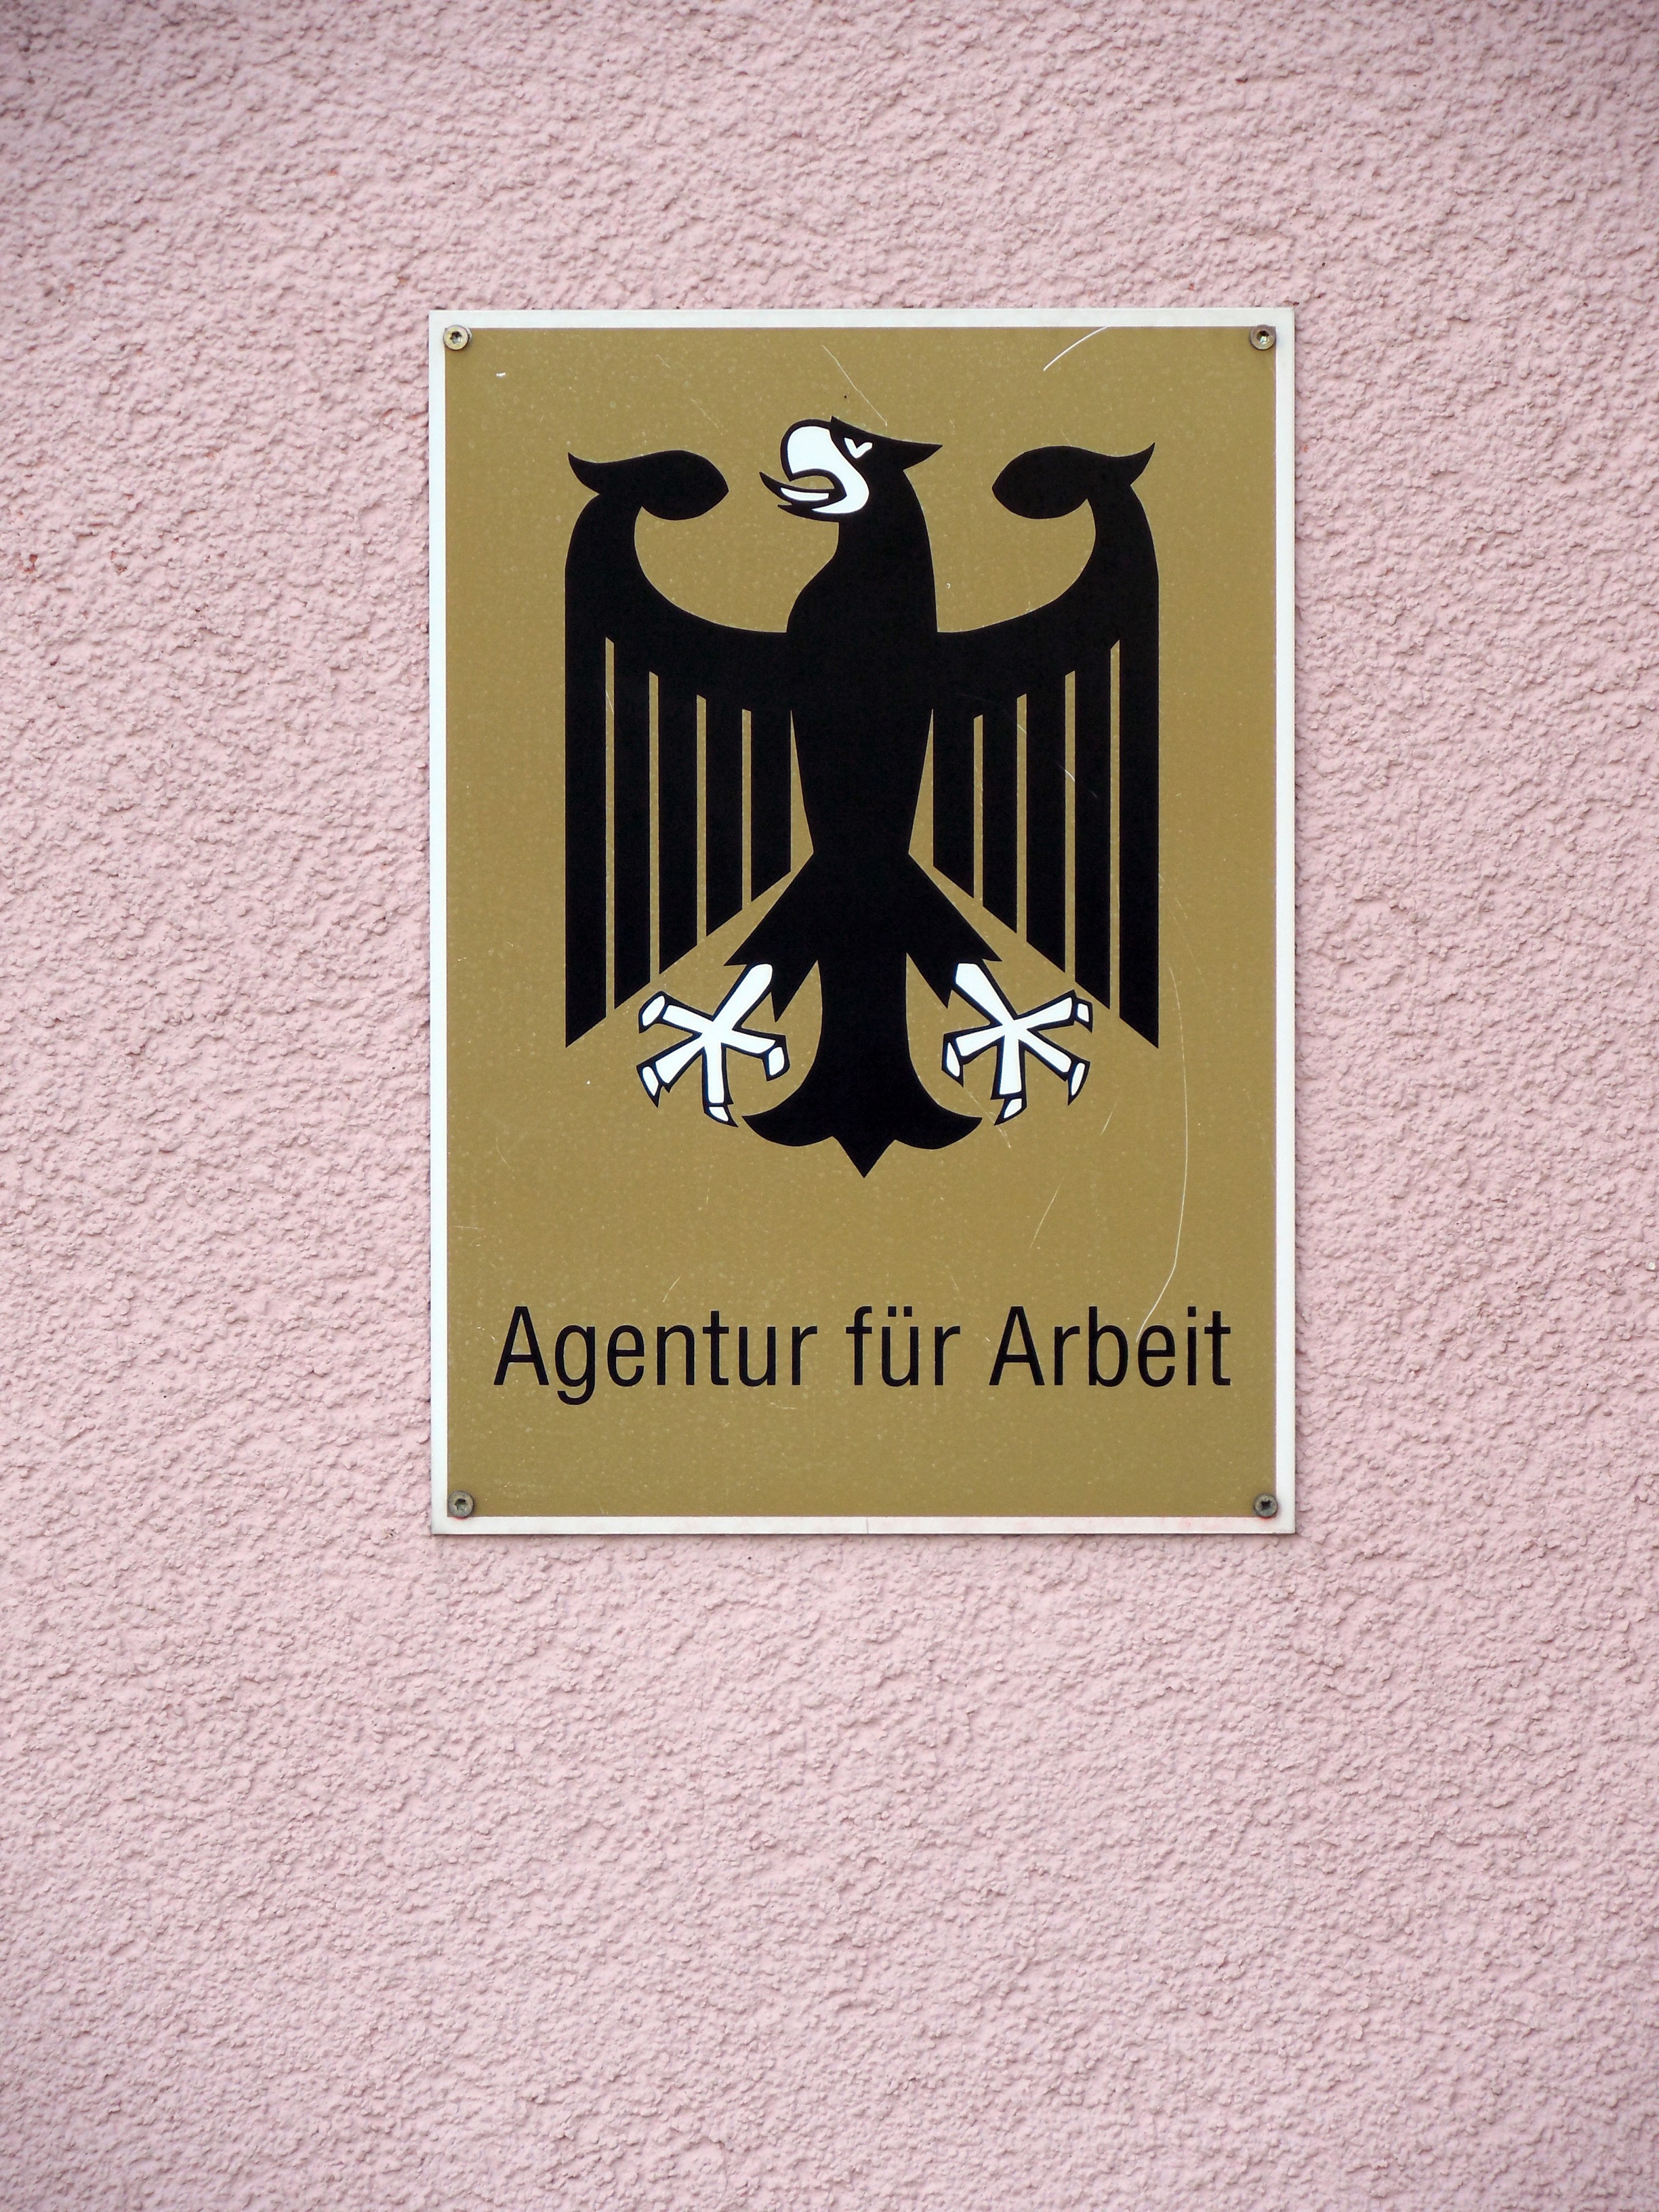
work, label, brand, font, illustration, logo, moustache, calligraphy, authority, unemployment, unemployed, employment office, federal eagle, employment agency, termination, federal employment agency